Humbucker

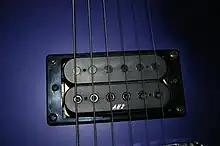
Open coil (uncovered) humbucker pickup

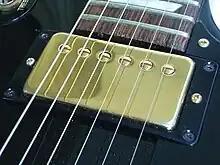
Covered humbucker pickup on a Les Paul copy

A humbucker, humbucking pickup, or double coil, is a guitar pickup that uses two wire coils to cancel out noisy interference from coil pickups. Humbucking coils are also used in dynamic microphones to cancel electromagnetic hum. Humbuckers are one of two main types of guitar pickups. The other is called a single coil.